Phir Teri Kahani Yaad Aayee

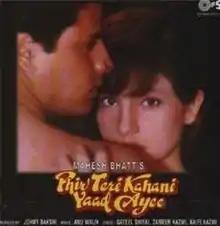
Release poster

Phir Teri Kahani Yaad Ayee is an Indian 90's melodious musical Hindi-language romance film. It was produced by Jonny Bakshi and Nitin Keni, directed by Mahesh Bhatt, and starred Pooja Bhatt and Rahul Roy. The Film premiered on Zee TV on 30 July 1993.